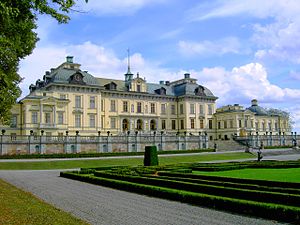
Drottningholm Slot
Drottningholm Slot.
Drottningholm Slot er et svensk lystslot på Lovön i Mälaren nær Stockholm. Lystslottet har været den kongelige regents private residens siden 1981.